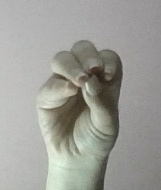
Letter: ha